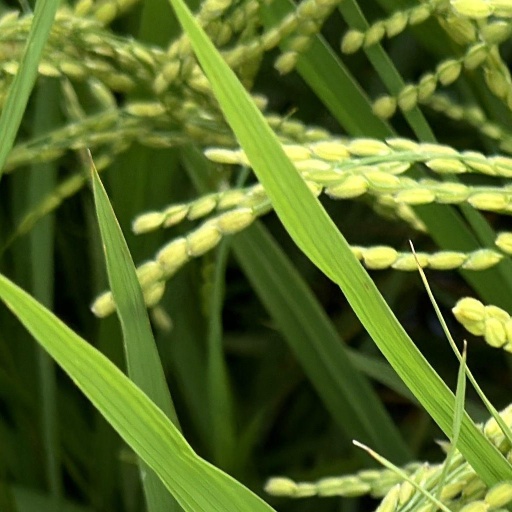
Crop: rice